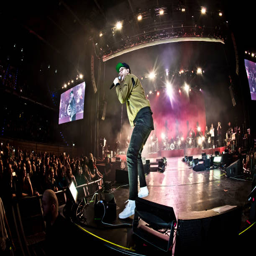
singer performs live on stage during a concert .